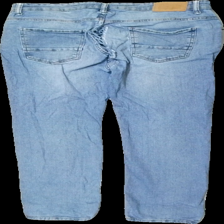
View: back
Type: Jeans
Category: Ladies
Brand: Not in the list
Brand text on label: bershka denim
Colors: Blue
Material: 100% bomull
Pattern: Logo print
Cut: Tight
Size: 46
Season: All
Holes: Major
Damage: stort hål
Damage location: top center
Damage 2: slitet
Damage 2 location: top left
Price range: <50
Recommended usage: Export
Description: högmidjade ljusblåa  jeans